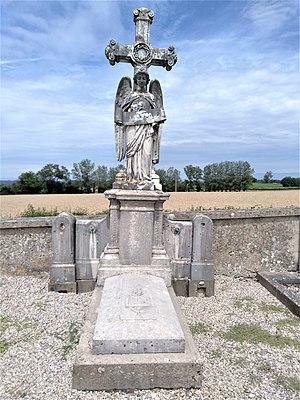
Cénotaphe de Chateauvilain en juillet 2019
Châteauvilain est une commune française située dans le département de l'Isère en région Auvergne-Rhône-Alpes.